Tom Forkner

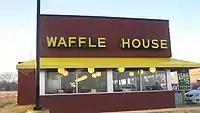
This Waffle House in Fort Worth, Texas, is near the Texas Motor Speedway

In 1949, Forkner sold a home to Joe Rogers Sr. Inspired by the emergence of fast food chains like McDonald's, Rogers, who was a regional manager of the Toddle House chain of diners in Memphis, Tennessee, proposed that he and Forkner go into business together for a quick-service, sit-down restaurant. Forkner suggested a Toddle House, but Rogers felt the chain wasn't proper for the market. After Forkner secured the property, the pair developed the concept of the Waffle House together: Forkner proposed naming it after the most profitable item on the menu to promote it, while Rogers suggested keeping a 24-hour schedule. The first Waffle House opened in Avondale in 1955. Over the next several years, the pair expanded the chain, beginning to offer franchises after 1960. As of 2005, Forkner and Rogers, though having passed the helm of the company to Joe Rogers Jr. in 1973, still worked for the company occasionally, including on major holidays. In 2007, Forkner was still visiting his office daily.